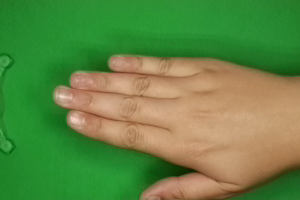
Label: paper